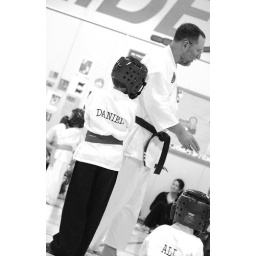
Da. Danny is in the black pants